Cathedral of Saint Bartholomew in Kapitul

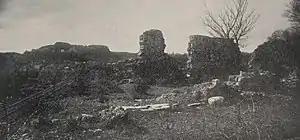

During World War II, Fascist Italian troops completely destroyed the cathedral's remnants to build a barracks. After the war, the site was settled by Romani people. After the Croatian War of Independence in the 1990s, the land became an illegal dumping site.